Spirit DataCine

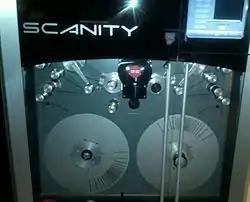
DFT Scanity Film Deck

DFT – Digital Film Technology revealed its new film scanner at the 2009 NAB Show, Scanity. Scanity uses Time Delay Integration (TDI) line sensors and FPGA image processing. The TDI CCDs have 4300 horizontal active pixels, and up to 96 TDI lines, with a 6μ pixel size. Scanity uses a continuous film transport servo system, using a capstan and a LED light source. Transfer speeds are up to: 15 frame/s @ 4K, 25 frame/s @ 2K, 44 frame/s @ 1K, 69 frame/s @ 0.5K, 96 frame/s @ 0.25K. Scanity LED light sources is variable and programmable. Like all the telecines above it uses a continuous motion capstan film transport. New for scanity is the use of an infrared CCD channel for dirt mapping. Also new is large drum gate that give better performance with older film and the use of CCD camera to take pictures of the perf hole. The perf hole camera image is used for real time picture stabilization, thus no pins are used in the perf sprocket holes.